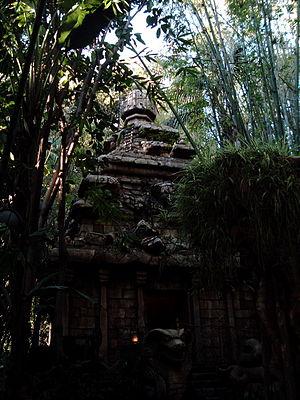
Indiana Jones Adventure est un terme désignant plusieurs attractions des parcs Disney. Le thème est centré sur le personnage d'Indiana Jones. Mais Disney n'a réellement nommé Indiana Jones Adventure qu'une seule des différentes attractions, à savoir celle de Disneyland en Californie ouverte en 1995. Elle est toutefois sous titrée The Temple of the Forbidden Eye.